Kilmory Camanachd

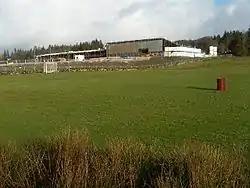
Kilmory Shinty Pitch

The use of the name Furnace ceased in the mid 1990s, the last Kilmory reserve team playing as Kilmory. The club's second team restarted in 2008 and will compete in the Bullough Cup.